Safety and Health in Mines Convention, 1995

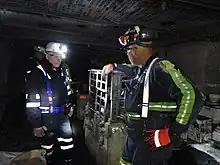
Mining personnel are shown demonstrating rescue equipment to MSHA inspectors. These inspections are required under both the U.S. Mine Act and the Convention.

Since the Convention contains laws enforceable by the government, the United States would be held accountable for all the laws within it. However, the United States already enforces many laws relevant to the Convention. The Department of Labor has a division applicable to miners. This division, the Mine Safety and Health Administration (MSHA), has been an agency with a mission to promote a safe and healthy workplace for miners by preventing injury and disease since 1977. The main method of doing this is by enforcing the Federal Mine Safety and Health Act of 1977, known as the Mine Act. The Mine Act sets various standards intended to reduce fatal accidents and minimize health hazards. Having the MSHA inspect every American mine accomplishes a part of the Mine Act. Additionally, the MSHA handles all accident reporting and safety issues from miners. The disease black lung, which largely affects miners, is being addressed by the MSHA in hopes of reducing its prevalence in the United States. Similarly, the laws outlined in the Convention aim to lower the number of individuals with diseases obtained from the mining workplace.